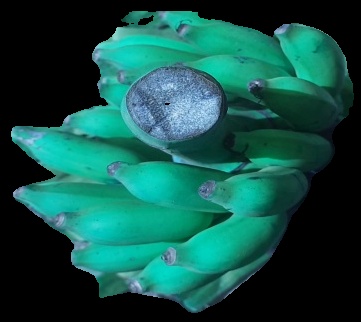
Variety: elakki-bale
Grade: grade3